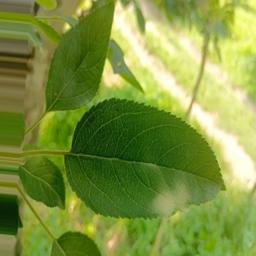
Label: Healthy